Ivars Hirss

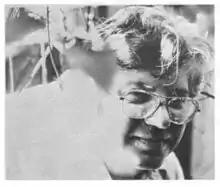
Ivars Hiršs photograph by Alberts Vasils, from the 1974 edition of "Jaunā Gaita"

Hiršs was born in Riga, into an extremely wealthy Latvian family of Roberts Hiršs, a textile mill owner. Contrary to his father's wishes that he become a businessman, Hiršs pursued a career in art. The family left Latvia in the late 1930s and moved to Sweden, before emigrating to the United States. There Hiršs graduated with a Masters from the Rhode Island School of Design in 1954.